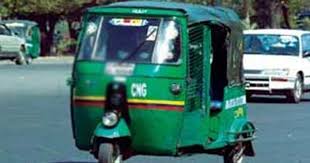
Vehicle type: Auto Rickshaws